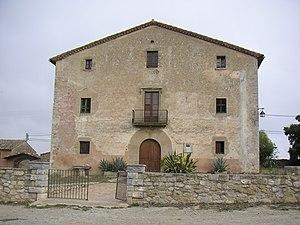
Ildefons Cerdà i Sunyer, né à Centelles le 23 décembre 1815 et mort à Caldas de Besaya le 21 août 1876, est un ingénieur, urbaniste, architecte, juriste, économiste et homme politique espagnol.